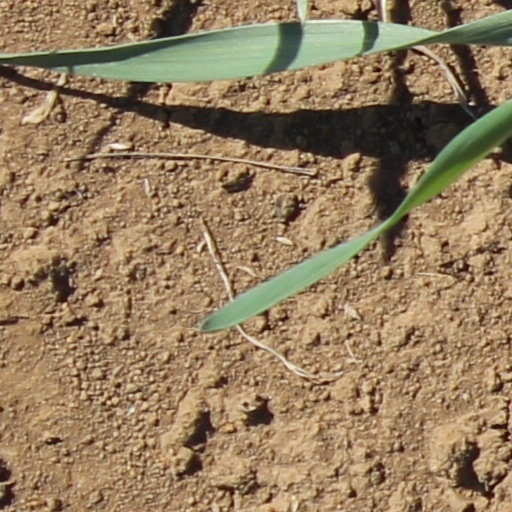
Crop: wheat